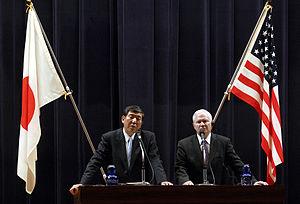
Shigeru Ishiba, est un homme politique japonais, membre du Parti libéral-démocrate dont il est le secrétaire général depuis 2012. Il est député à la Chambre des représentants, la chambre basse de la Diète du Japon, depuis 1986, d'abord au vote unique non transférable dans une circonscription correspondant à l'ensemble de sa préfecture natale de 1986 à 1996, puis pour le nouveau 1ᵉʳ district de cette dernière au scrutin uninominal majoritaire à un tour à partir de 1996.